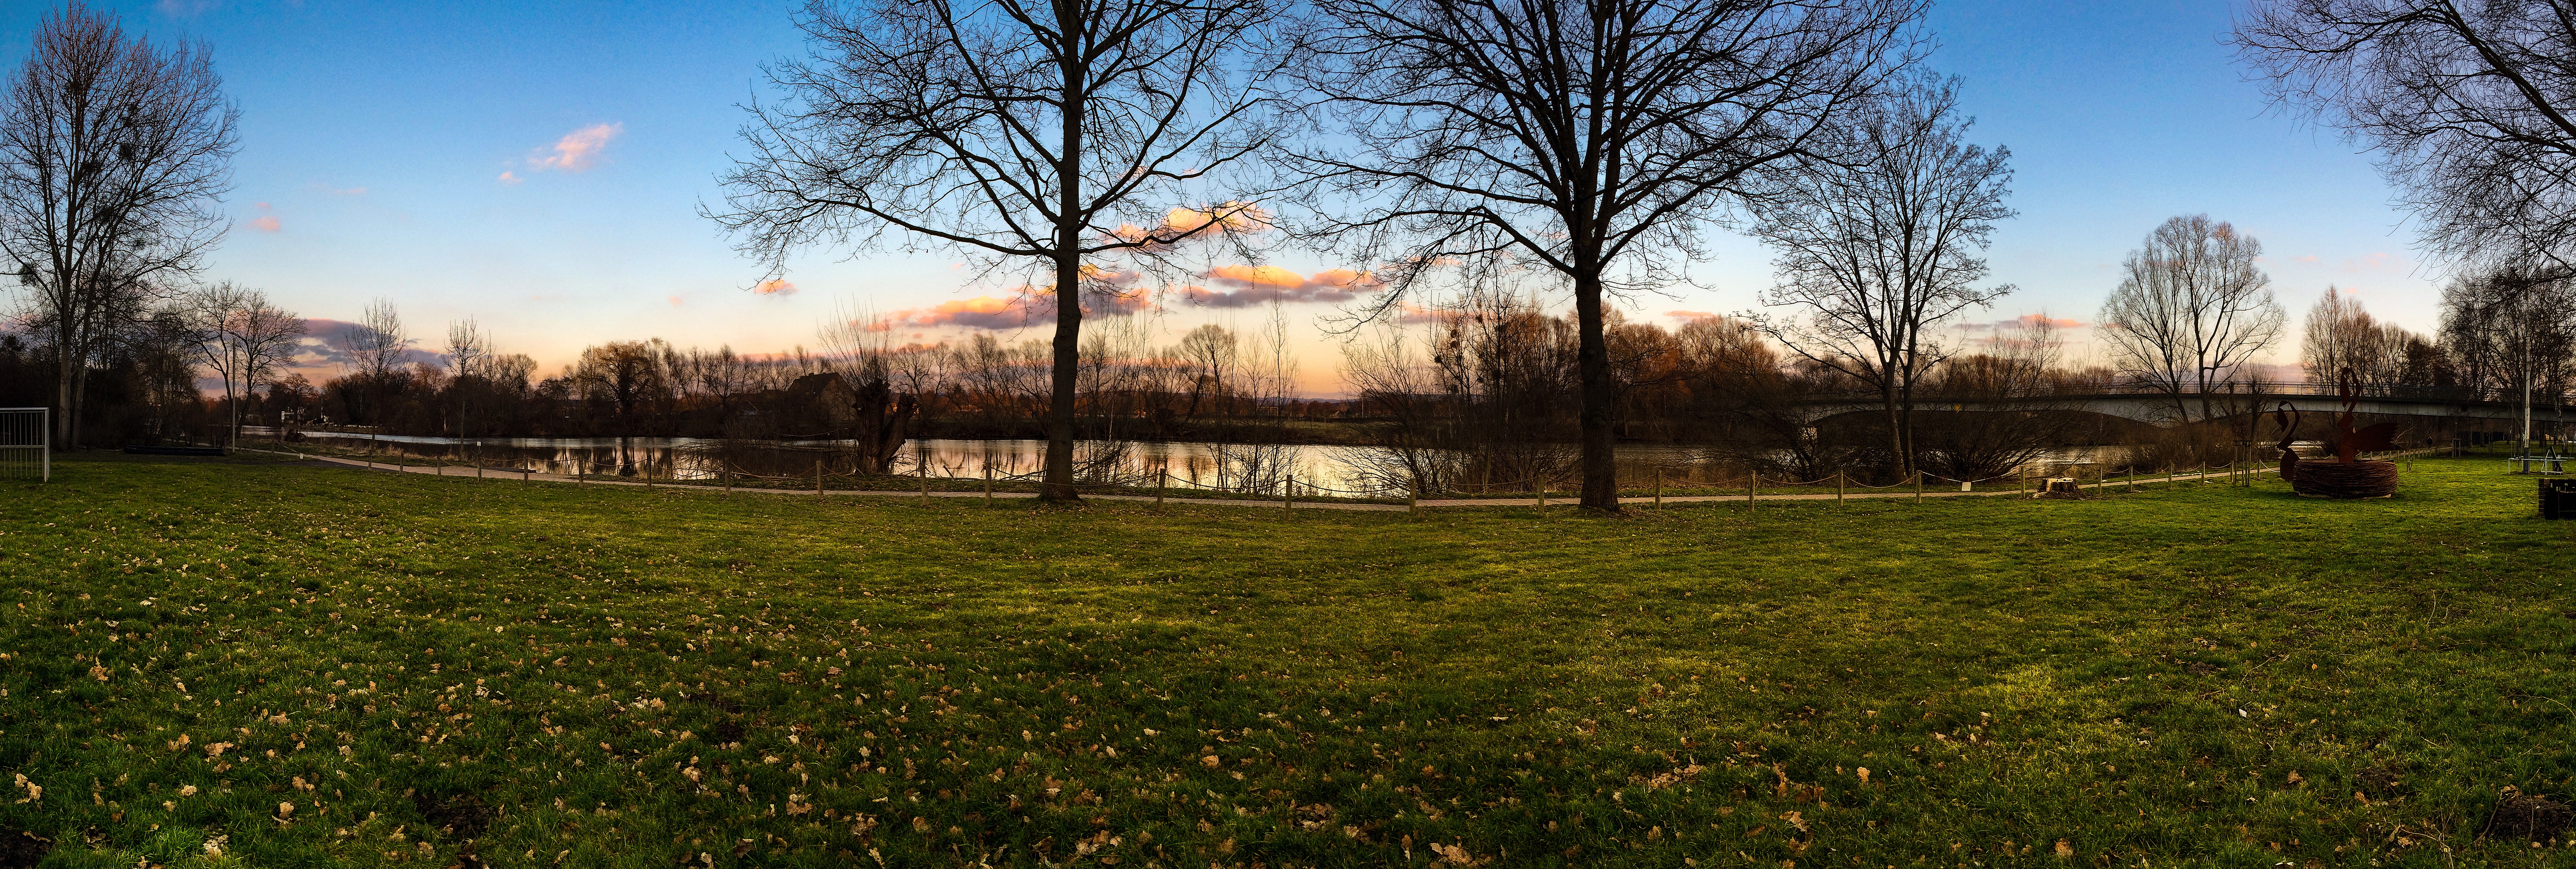
landscape, tree, water, nature, grass, plant, sky, farm, lawn, meadow, sunlight, morning, river, panorama, summer, spring, green, pasture, ranch, autumn, park, blue, estate, rush, woodland, habitat, mood, maintained, kassel, aue, land lot